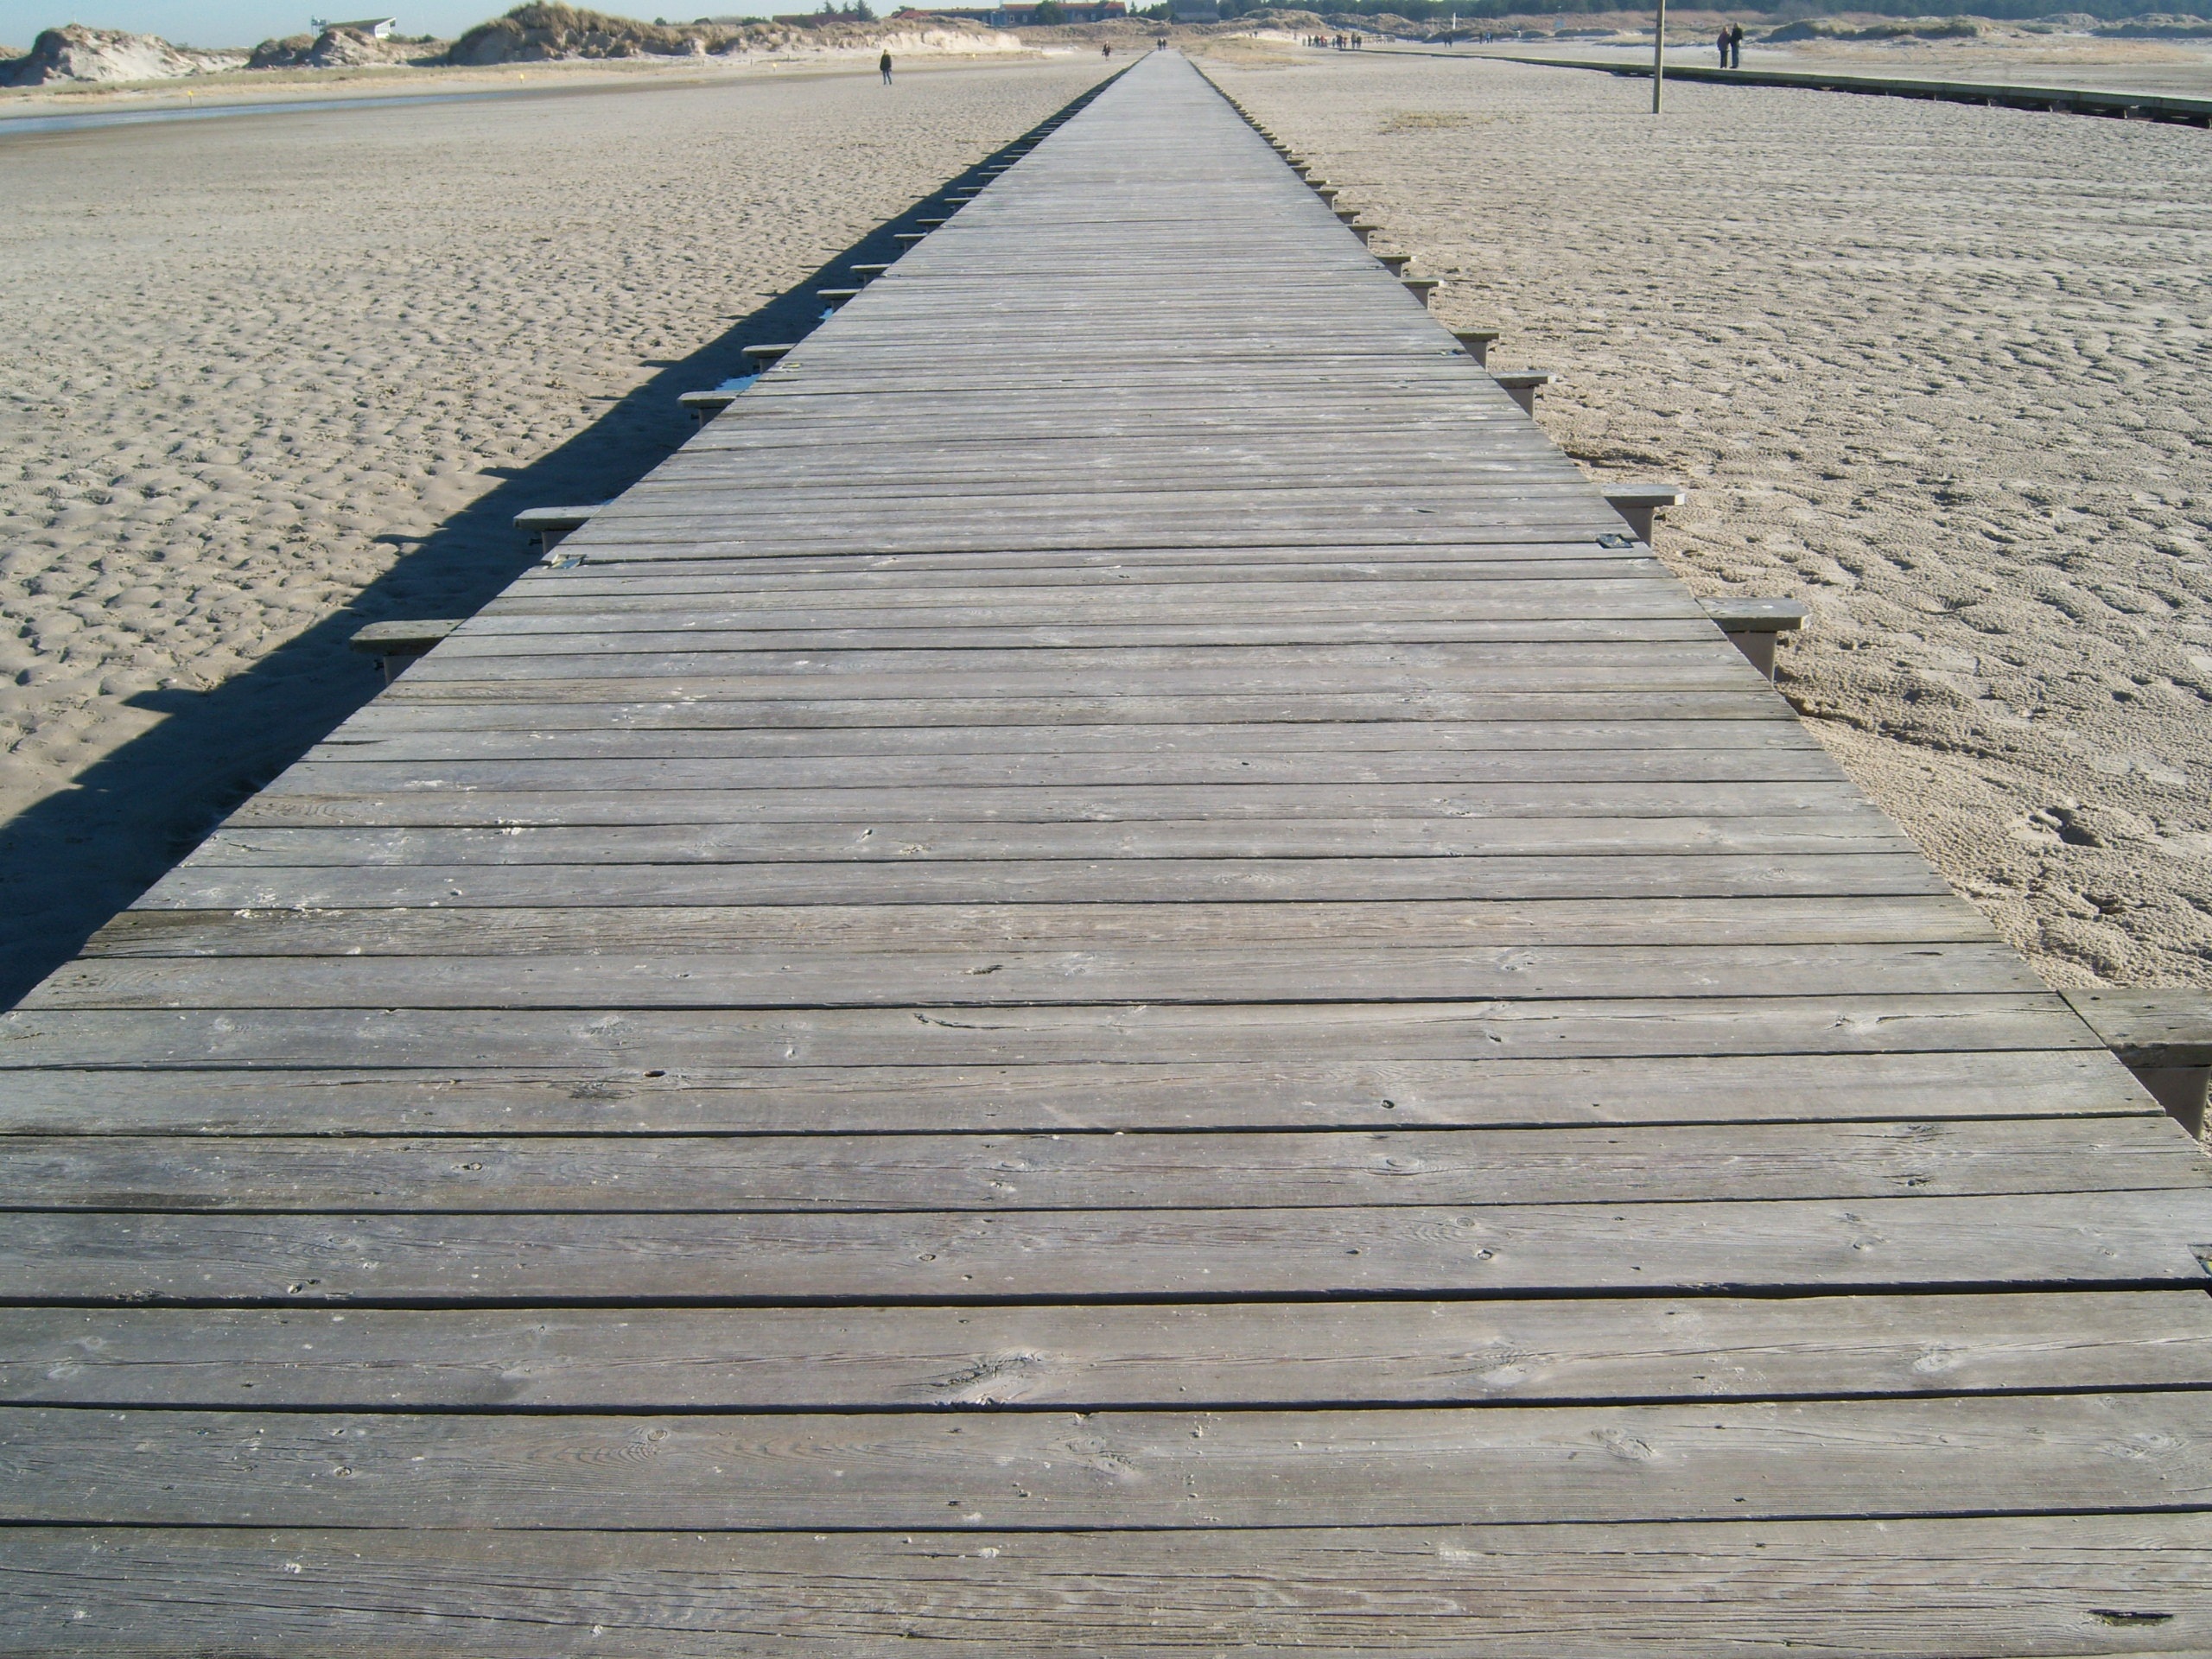
beach, horizon, boardwalk, wood, road, sidewalk, floor, asphalt, walkway, line, infinity, freedom, lane, straight, loneliness, hope, just, wide, mood, away, target, forward, determined, flooring, pedestrian crossing, road surface, direct, direct way, nonbuilding structure, outdoor structure